Mary Gish

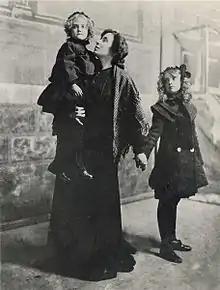
Gish with her daughters Dorothy (left) and Lillian in 1900s

Mary Robinson Gish ( McConnell; September 16, 1876 – September 17, 1948) was an American actress and the mother of screen stars Lillian and Dorothy Gish. She performed on stage as Mae Barnard.